Ricquebourg

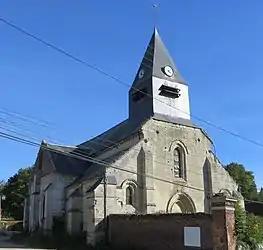
The church in Ricquebourg

Ricquebourg is a commune in the Oise department in northern France.